Poggio Civitate

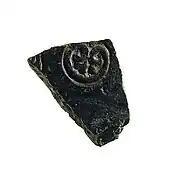
Bucchero vessel fragment with a stamped lotus flower design

Use of akroteria at Poggioe Civitate can be first seen in the Intermediate Orientalizing Phase. In earlier periods, elements of what became Archaic akroteria, were seen, but in the Archaic period statues were developed in the round with highly artistic design on these corners and peaks of the Archaic Building. Humanoid elements such as fragments of ears made of terracotta are found among the Archaic akroteria. The famous "Murlo Cowboy" is an example of Archaic acroterion. It has also been argued that these Akroteria created an aura of power and wealth that would impact both those living within and around the buildings they adorned.